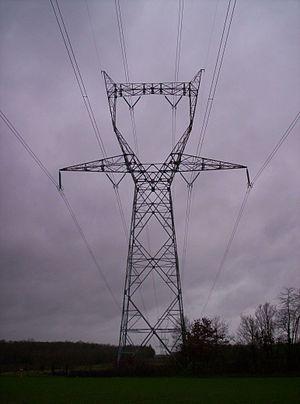
Un Pylône electrique en France supportant deux lignes 400 kV
La ligne à haute tension est l'une des principales formes d'infrastructures énergétiques et le composant principal des grands réseaux de transport d'électricité. Elle permet le transport de l'énergie électrique, des centrales électriques vers les réseaux de distribution qui alimentent les consommateurs selon leurs besoins. Ces lignes sont aériennes, souterraines ou sous-marines, quoique les professionnels réservent plutôt ce terme aux liaisons aériennes.